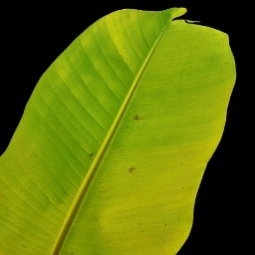
Label: Sulphur